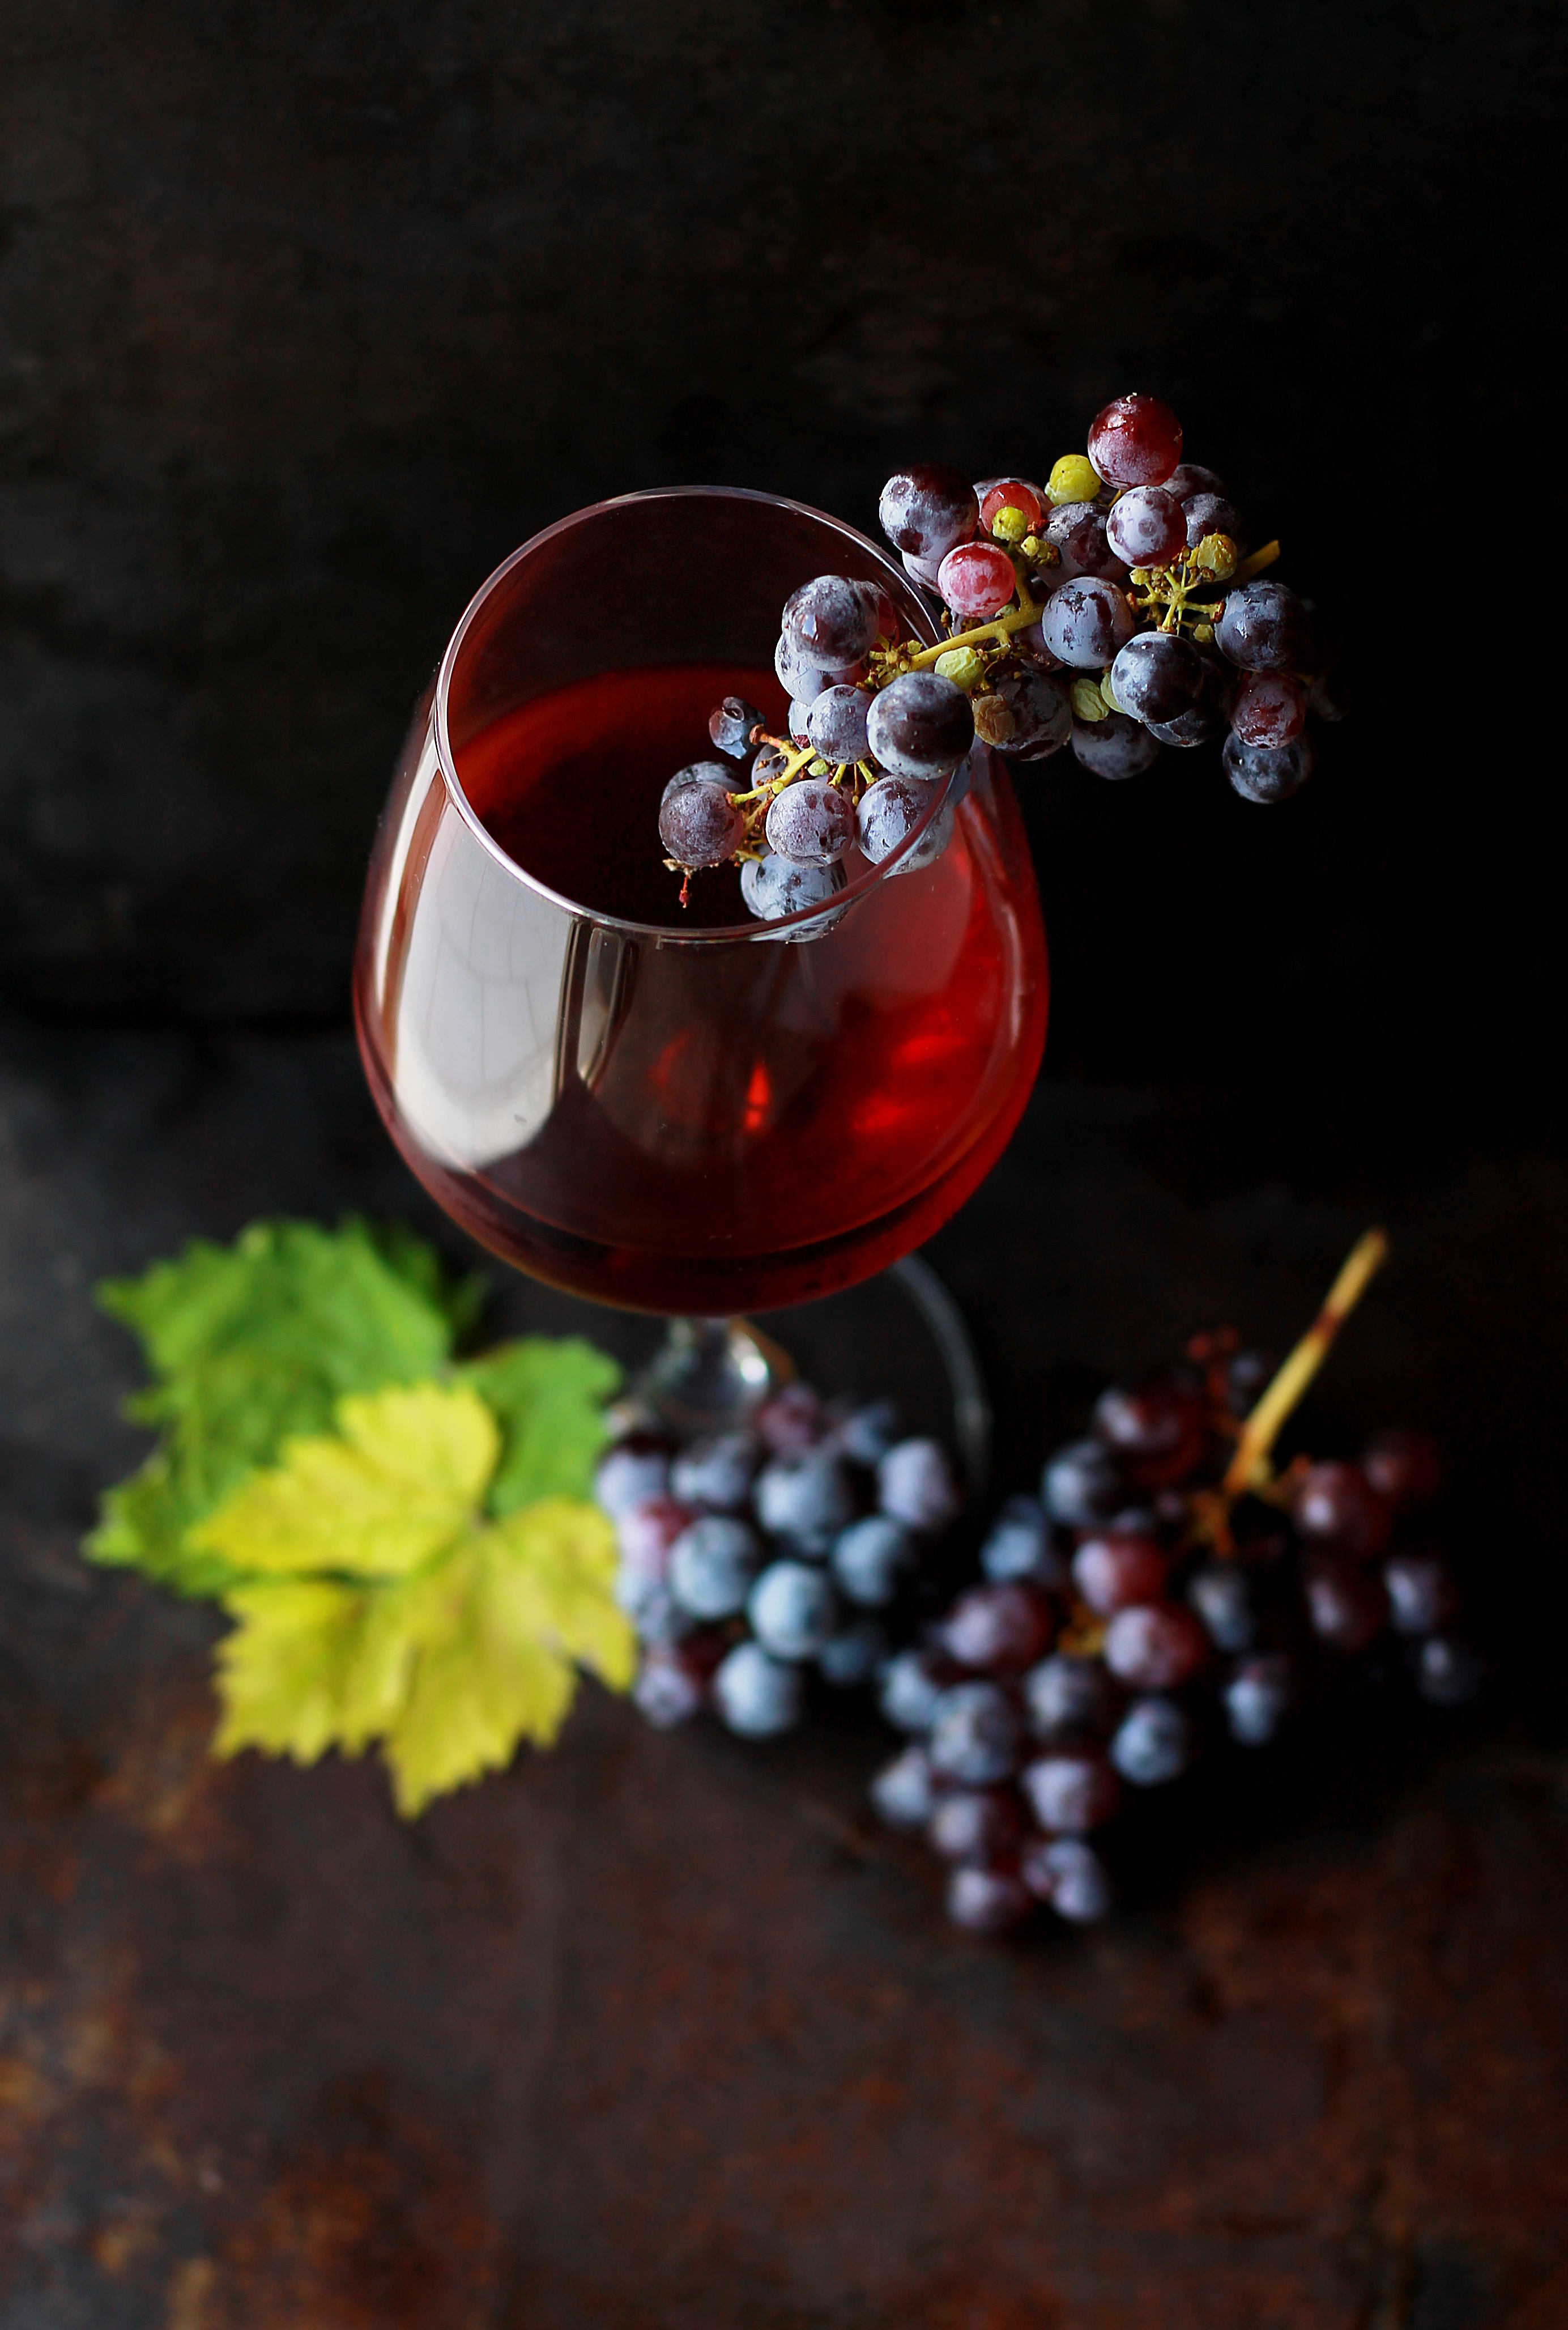
plant, grape, wine, fruit, flower, glass, food, red, produce, drink, red wine, still life, alcohol, cocktail, painting, wine glass, liqueur, macro photography, stemware, alcoholic beverage, still life photography, distilled beverage